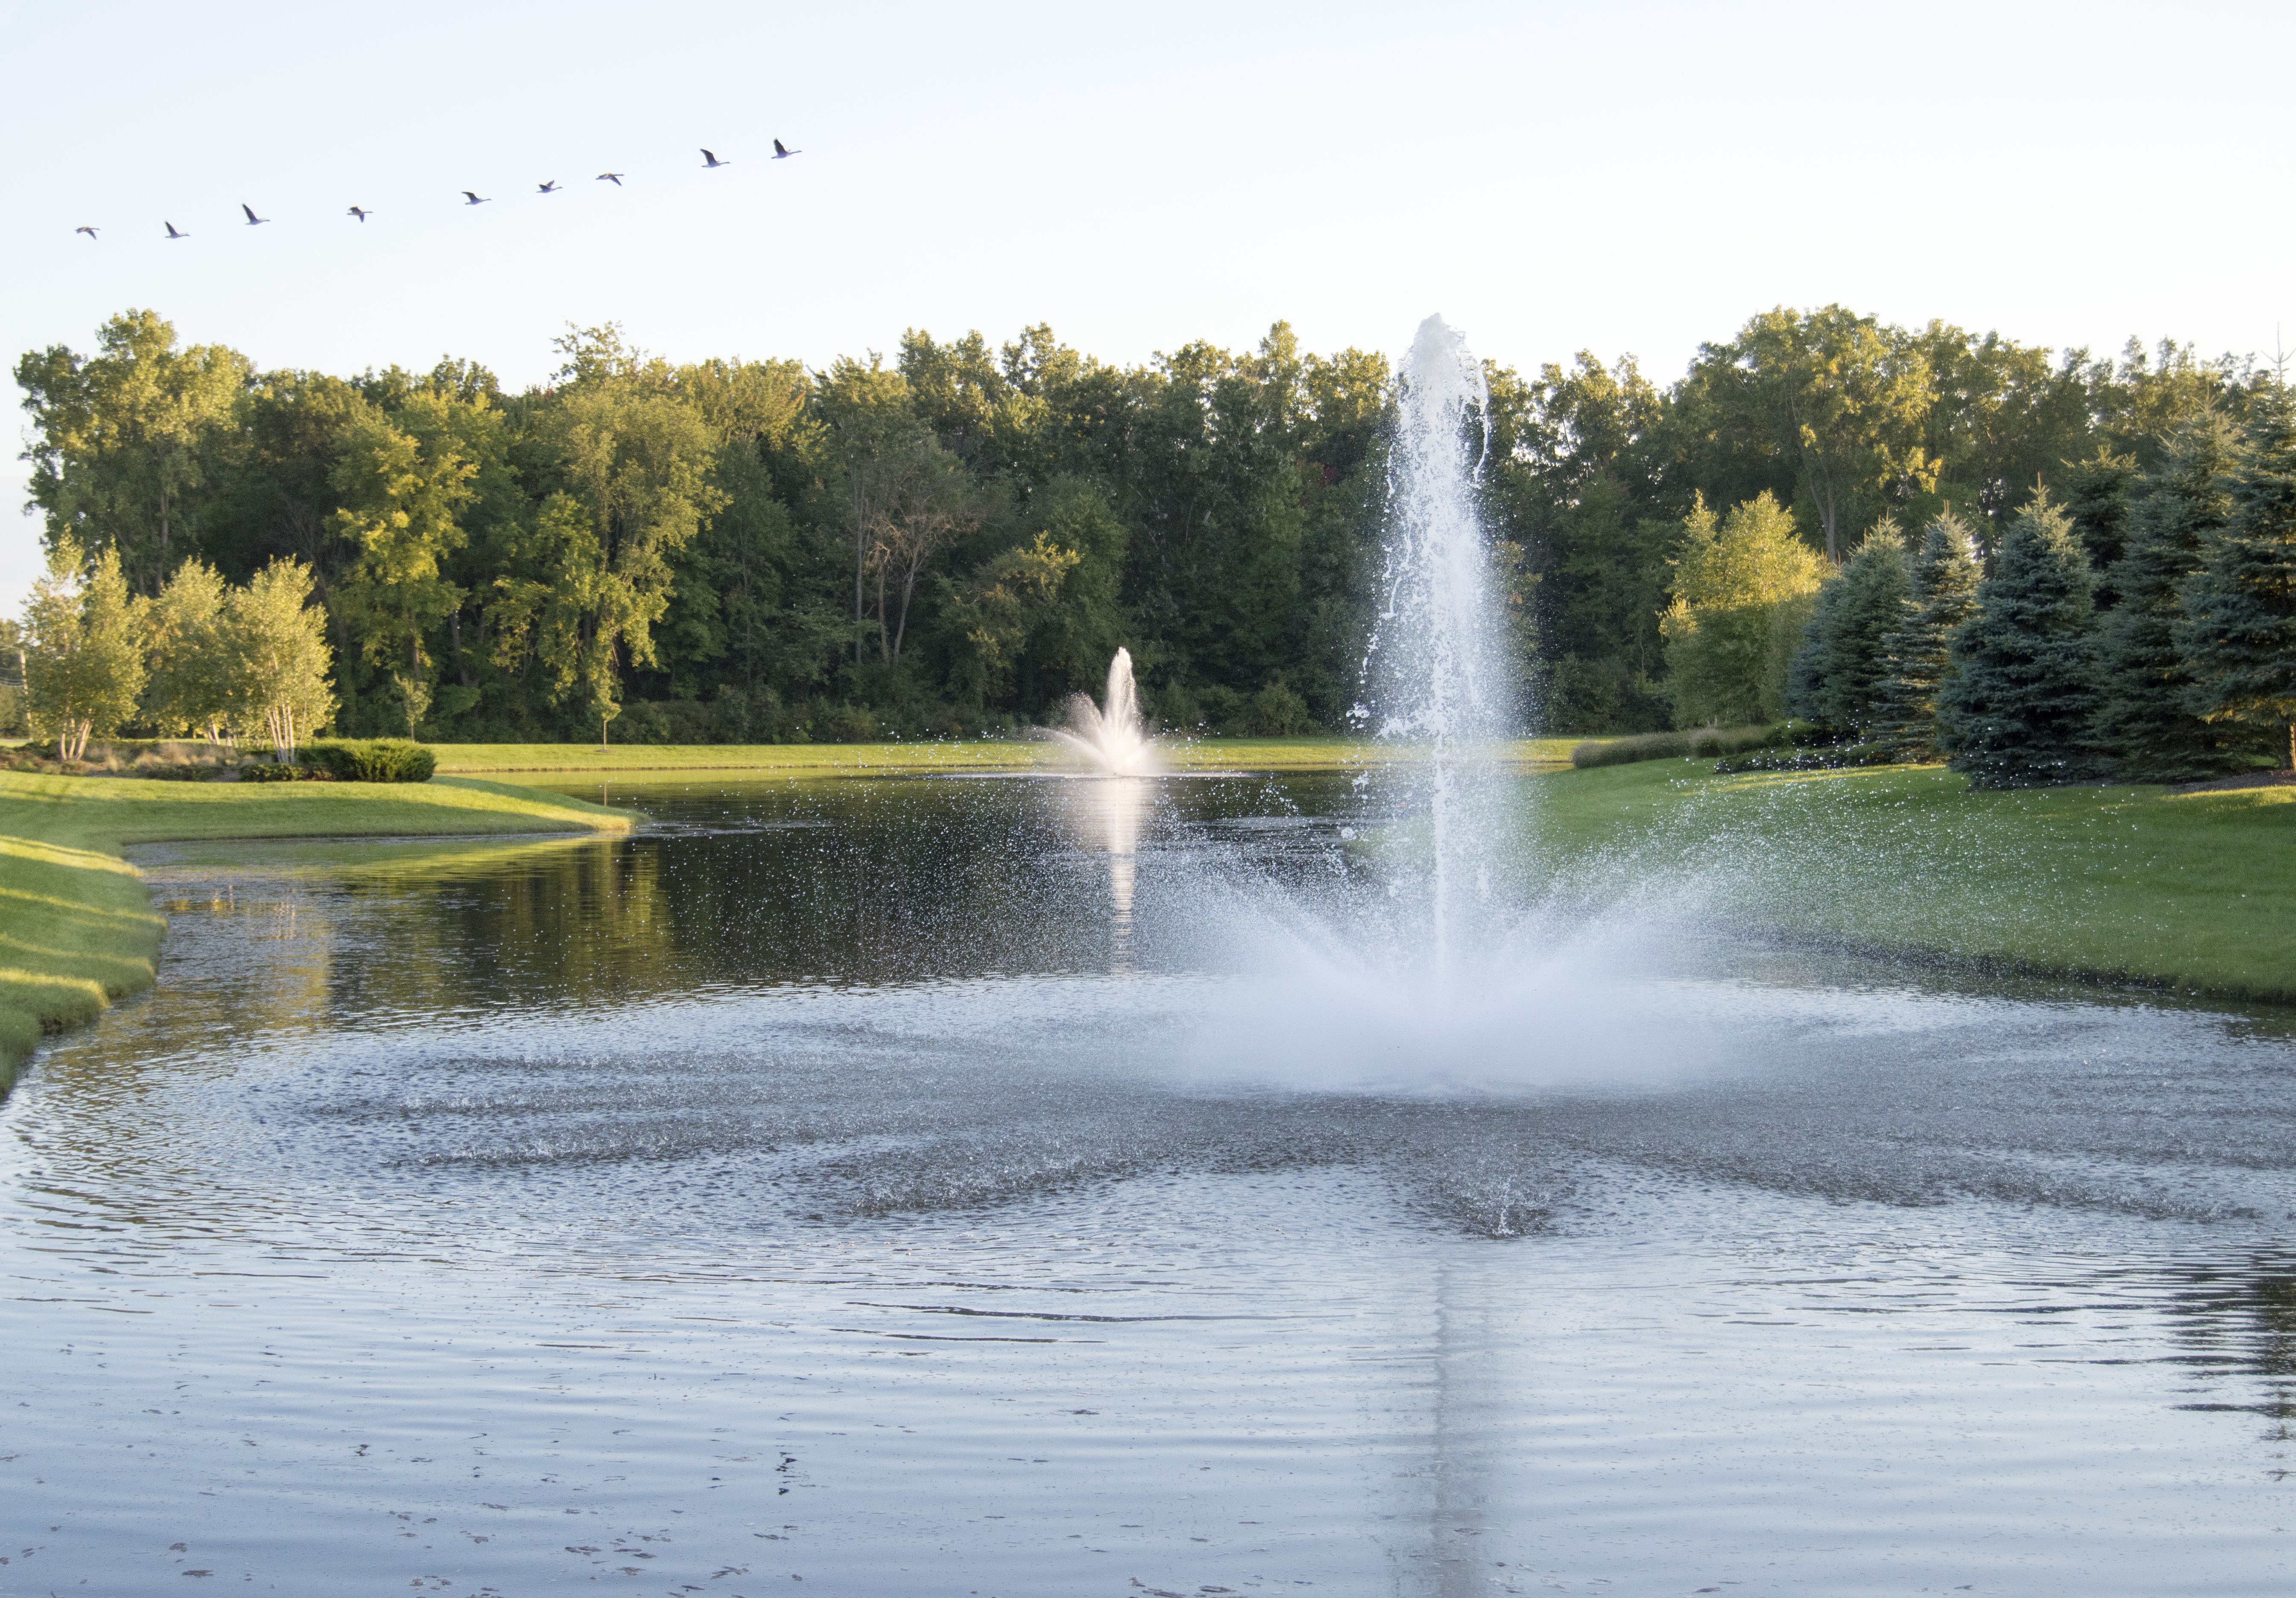
landscape, water, nature, bird, lake, river, summer, pond, wildlife, reflection, peaceful, park, reservoir, body of water, wetland, fountain, ducks, water feature